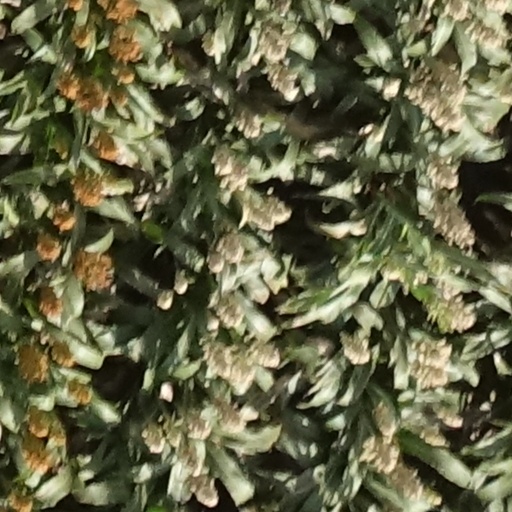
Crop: sorghum